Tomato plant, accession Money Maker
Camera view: vertical (180 deg); turntable rotation: 180 degrees
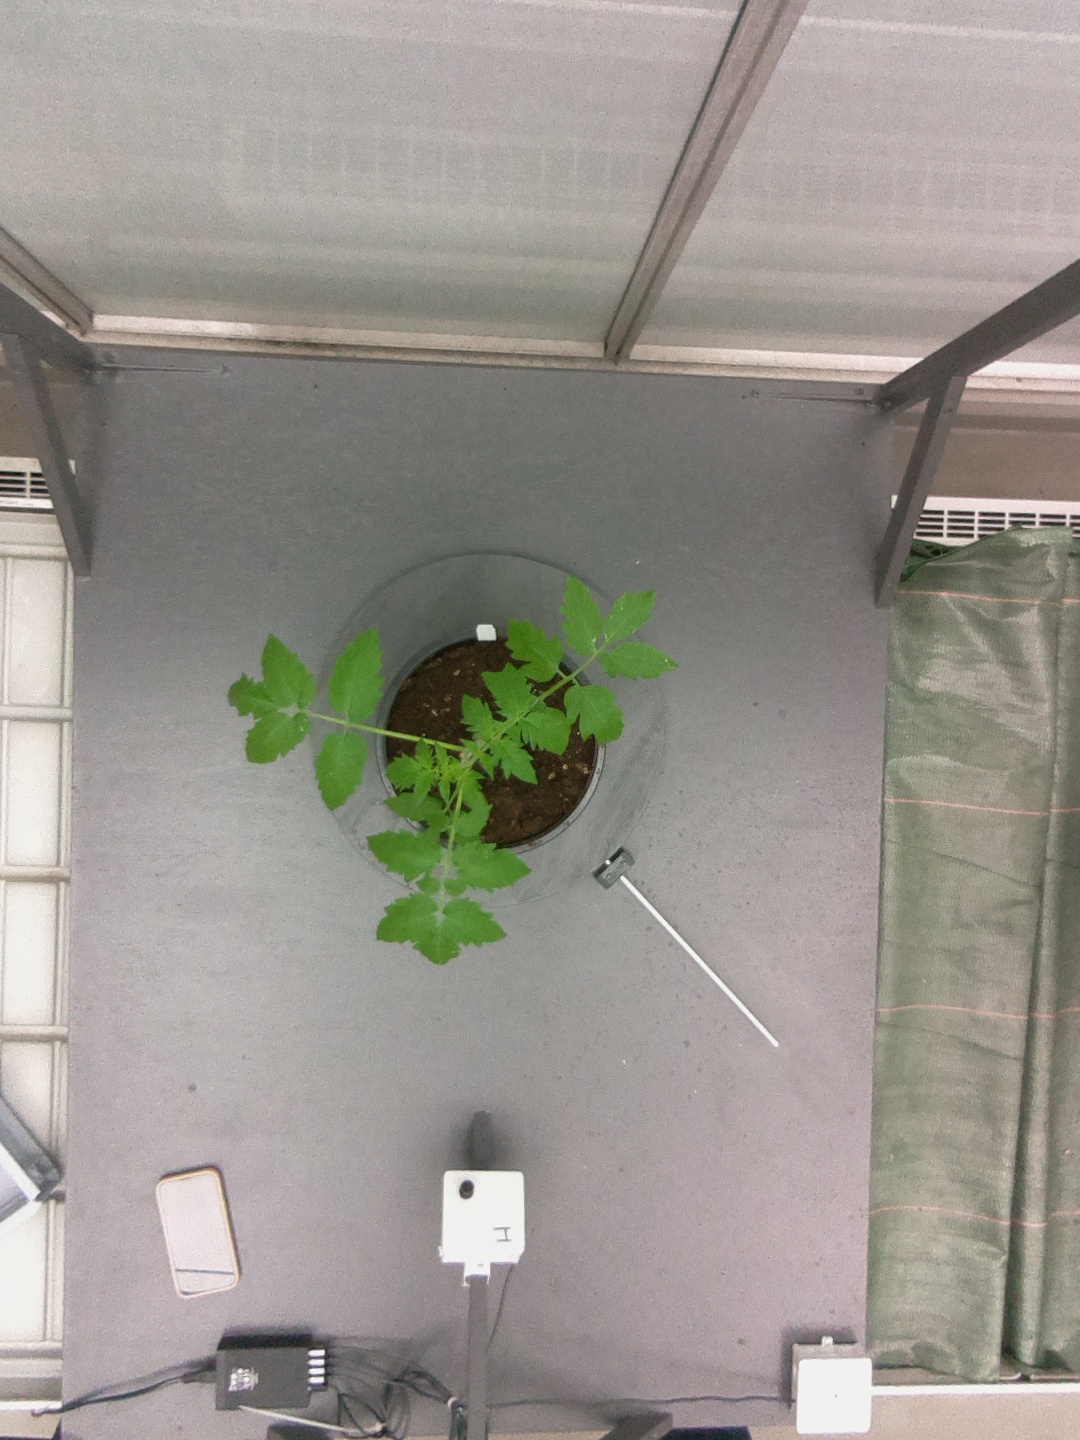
BBCH growth stage 13: 6 of true leaves visible